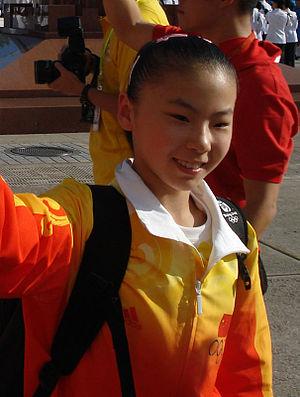
He Kexin est une gymnaste chinoise née le 1ᵉʳ janvier 1992 ou le 1ᵉʳ janvier 1994, à Pékin en Chine. Elle est connue pour sa routine aux barres asymétriques. Elle participe aux Jeux olympiques de Pékin en 2008, où elle gagne une médaille d'or par équipes et une médaille d'or aux barres asymétriques en individuel. Elle détient également un titre mondial sur cet agrès, titre obtenu en 2009. Une polémique sur son âge réel existe.